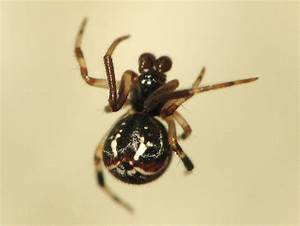
Label: ragno